Pepper's ghost

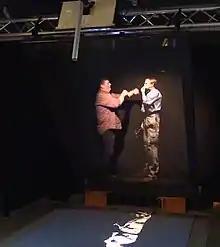
Projecting an image on the floor and reflecting it in a pane of glass allows a live actor (left) to interact with a projected "ghost"

An example that combines the Pepper's ghost effect with a live actor and film projection can be seen in the "Mystery Lodge" exhibit at the Knott's Berry Farm theme park in Buena Park, California, and the "Ghosts of the Library" exhibit at the Abraham Lincoln Presidential Library and Museum in Springfield, Illinois, as well as the depiction of Maori legends called "A Millennium Ago" at the Museum of Wellington City & Sea in New Zealand.